William Raynes

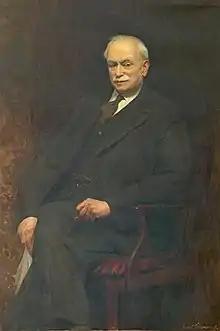
William Robert Raynes by Ernest Townsend

William Robert Raynes (26 January 1871 – 30 January 1966) was a British politician. He was a socialist Member of Parliament, alderman and Mayor of Derby. He helped plan a scheme for the River Derwent and there is a major road in Derby – Raynesway – that is named after him.